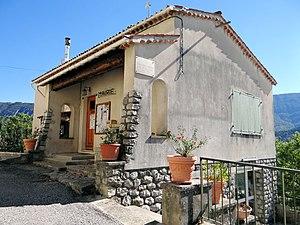
Les Mujouls - La mairie
Les Mujouls est une commune française située dans le département des Alpes-Maritimes en région Provence-Alpes-Côte d'Azur. Ses habitants sont appelés les Mujoulois.